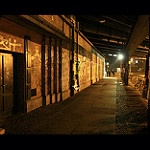
Label: street